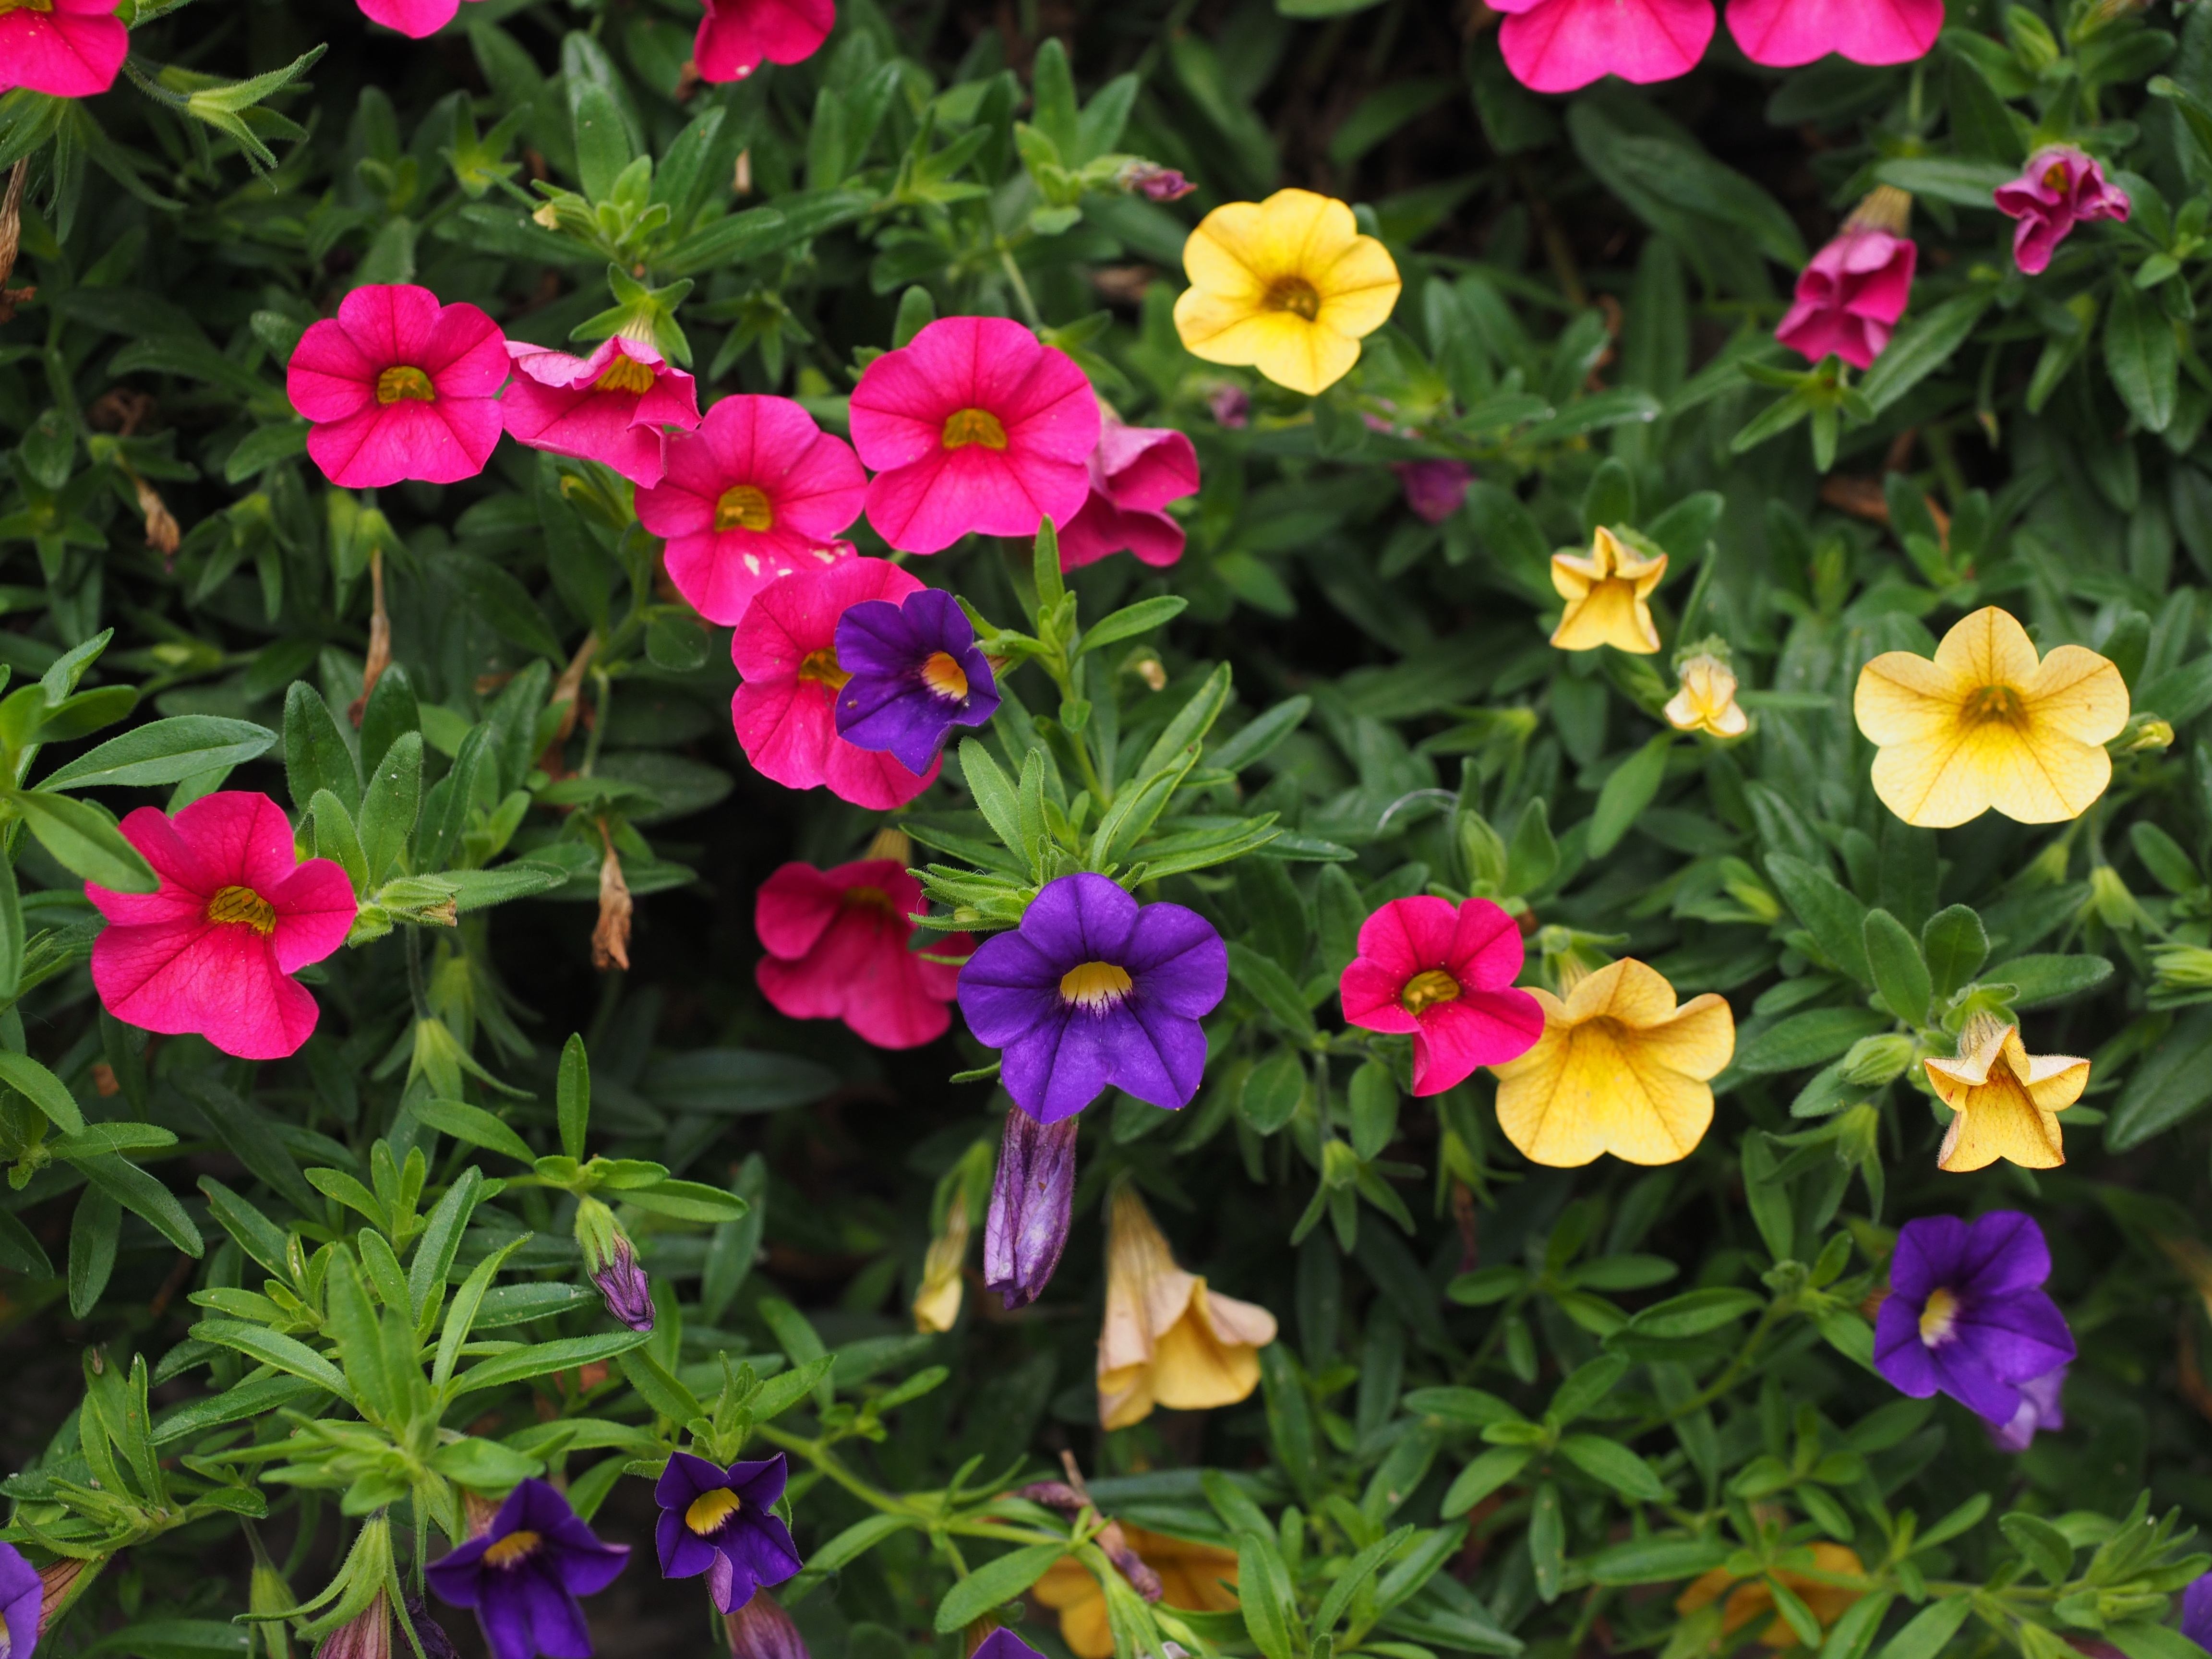
plant, flower, purple, colorful, yellow, pink, flora, wildflower, flowers, hybrid, shrub, violet, petunia, solanaceae, ornamental plant, flowering plant, balcony plant, garden petunia, container plant, nachtschattengew chs, annual plant, land plant